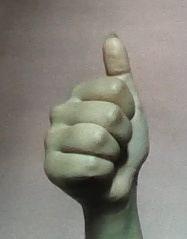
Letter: aleff